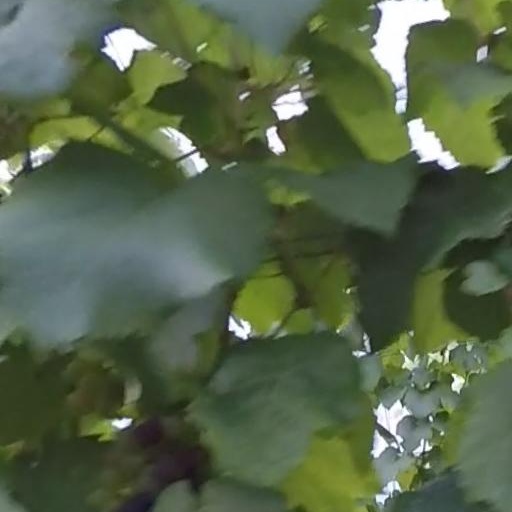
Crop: grape